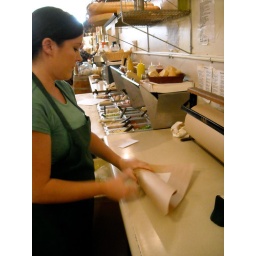
The sandwiches are wrapped up in brown paper before being handed over to the customers.